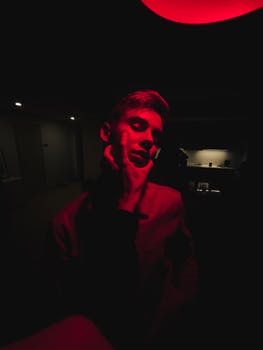
Label: No Watermark